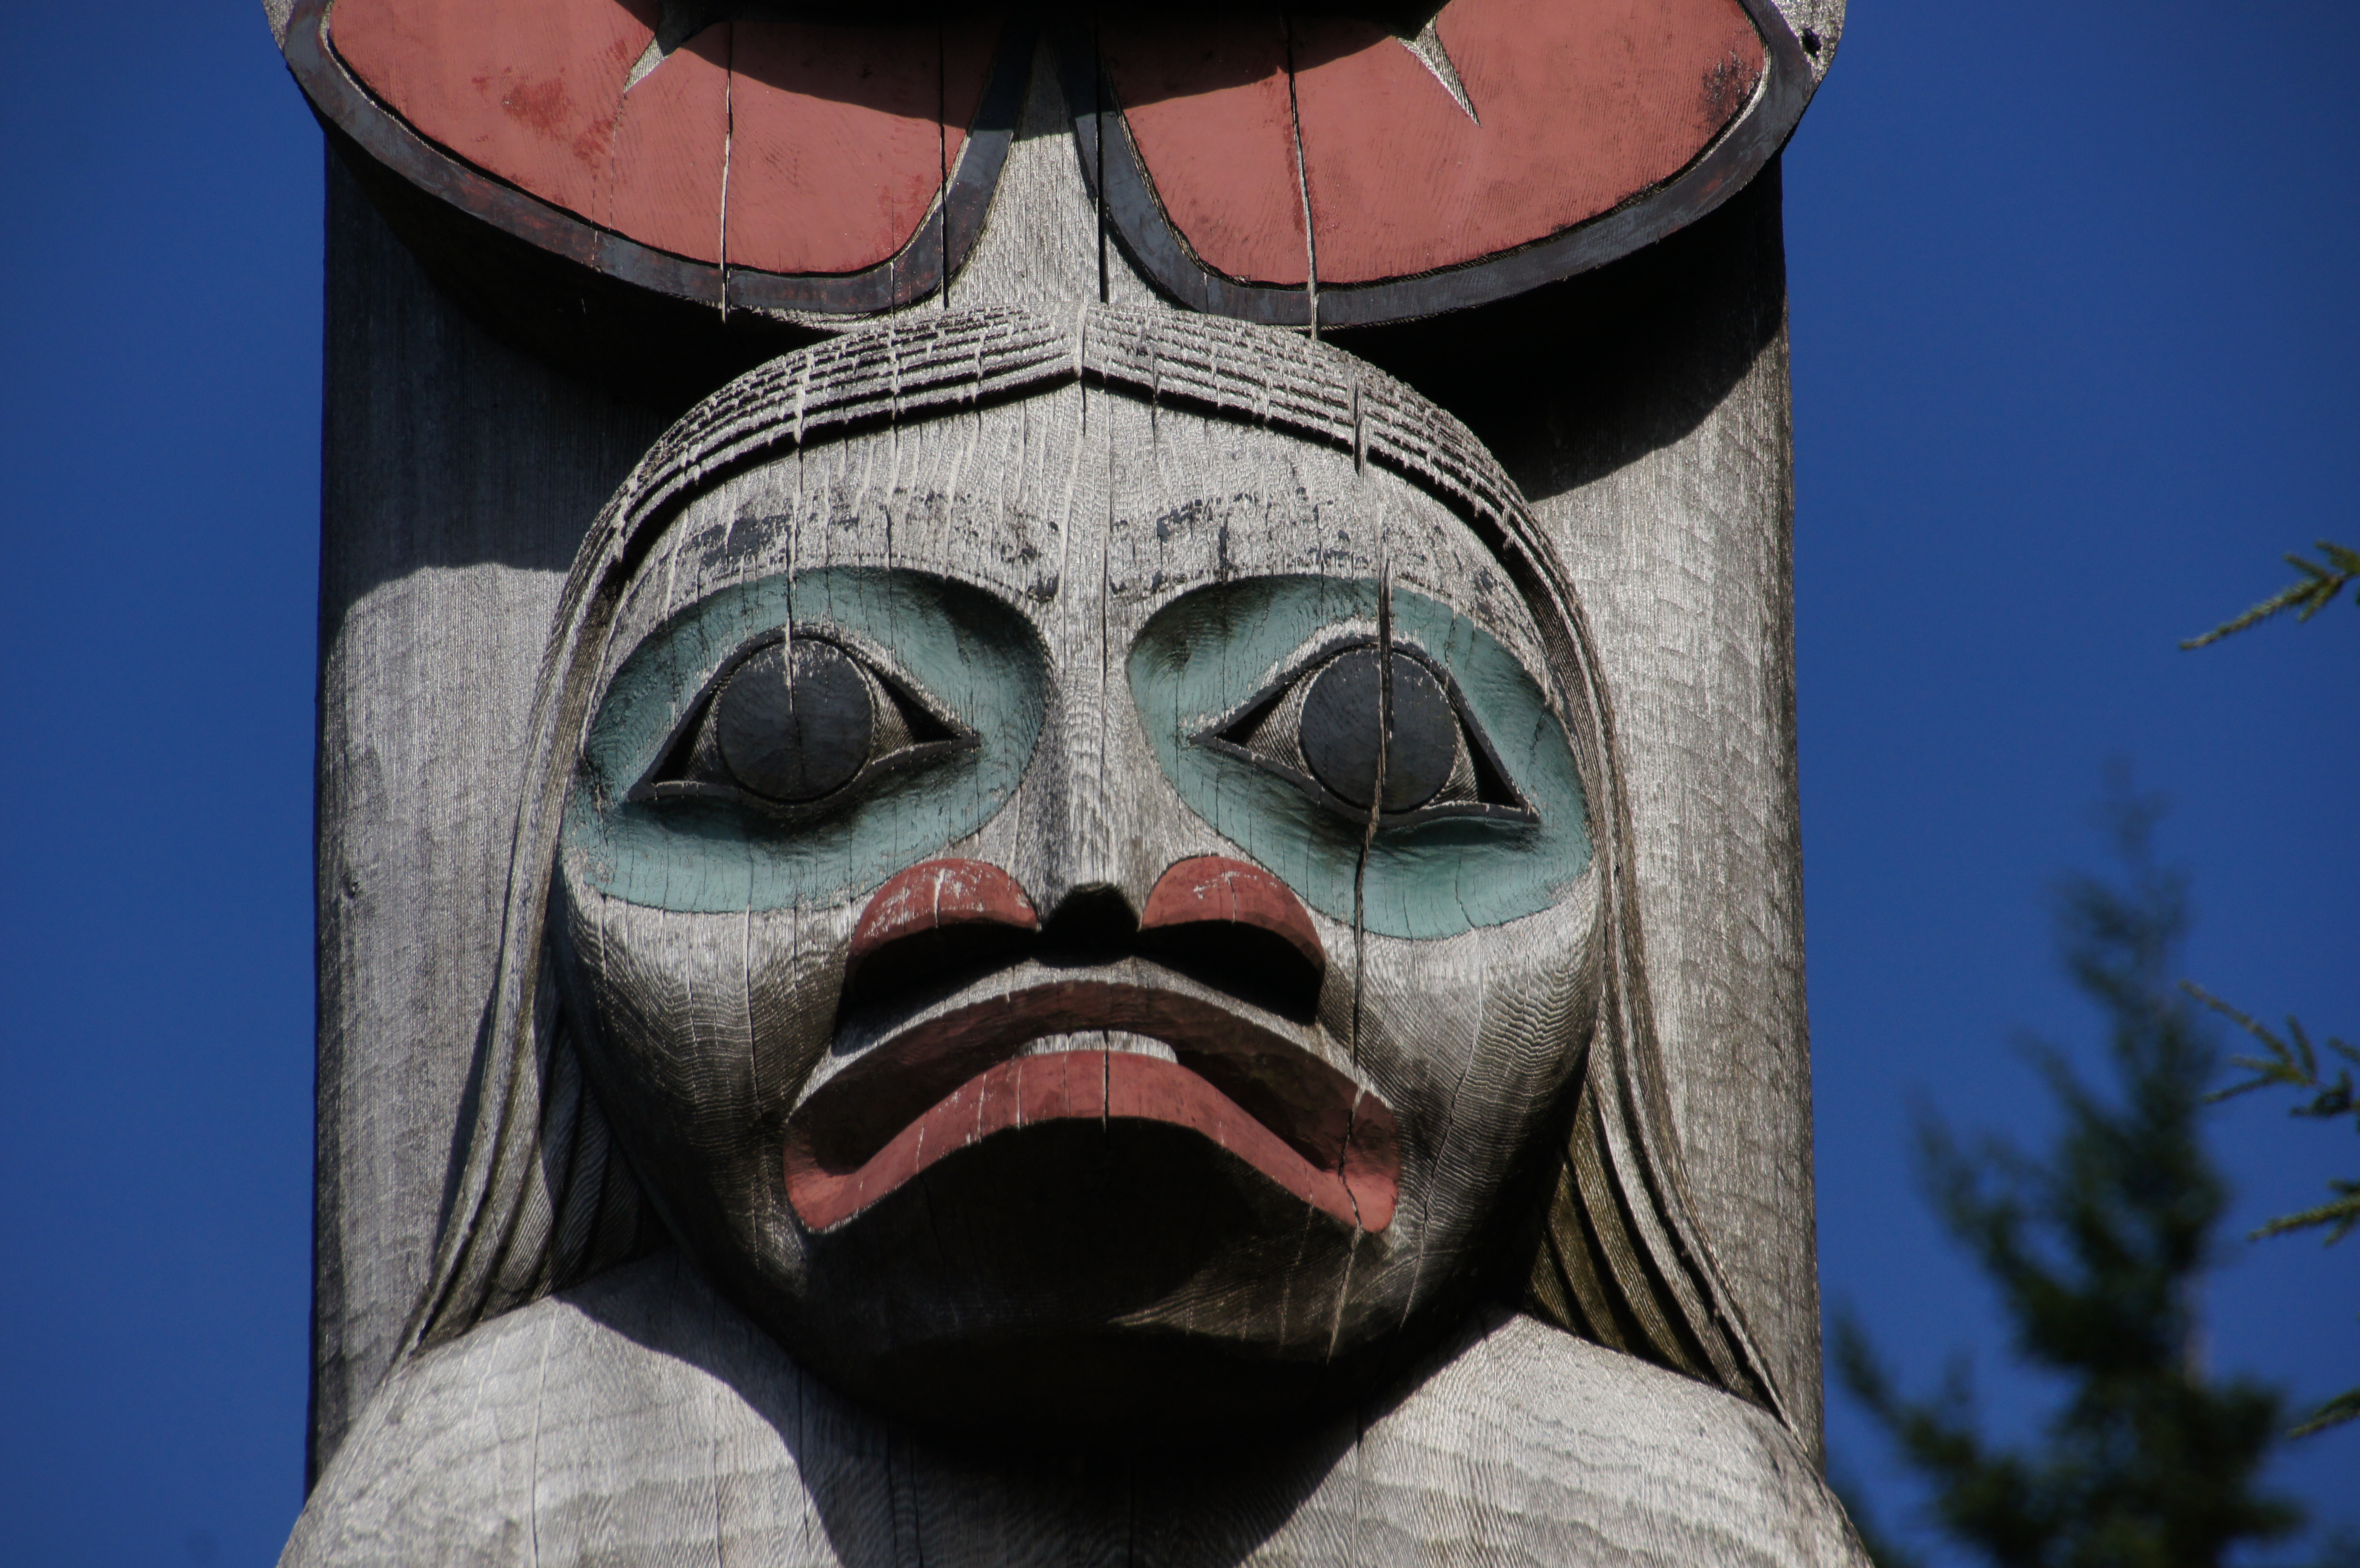
statue, color, blue, clothing, headgear, sculpture, art, mask, publicdomain, temple, canada, head, masks, costume, alaska, northamaricanindians, totempoles, nativeart, woodcarving, masque